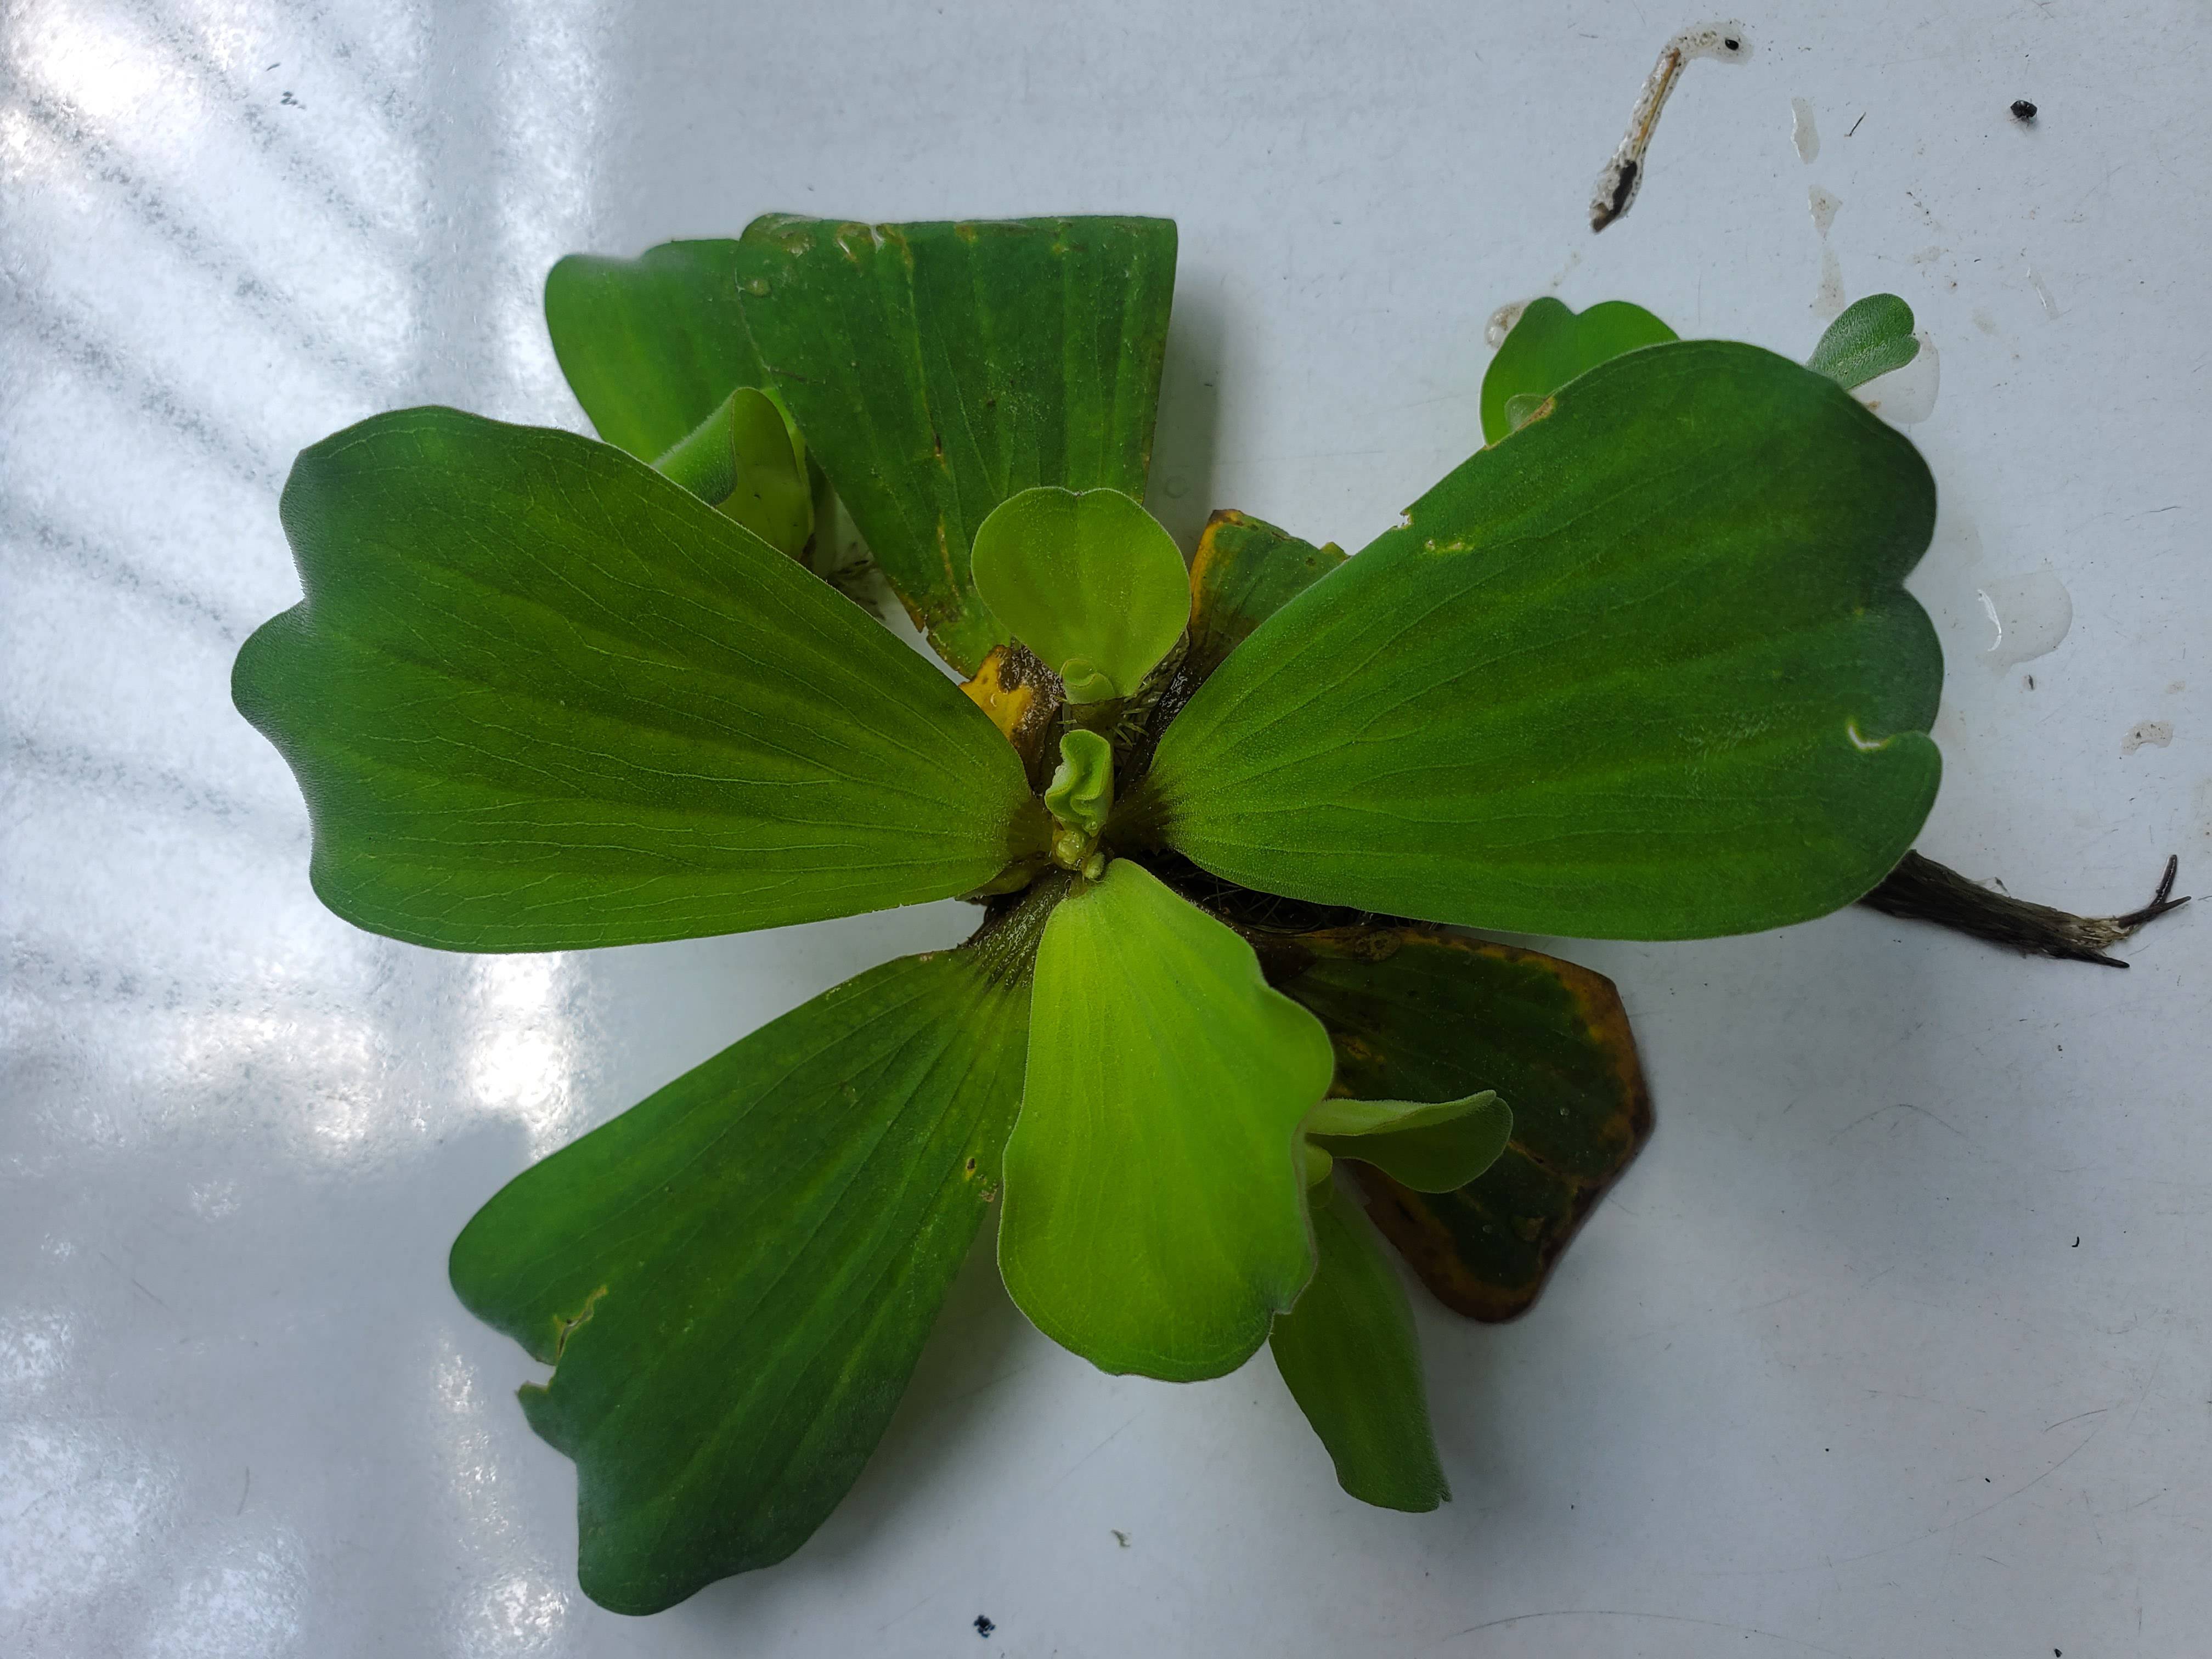
Species: Water Lettuce (Pistia stratiotes)